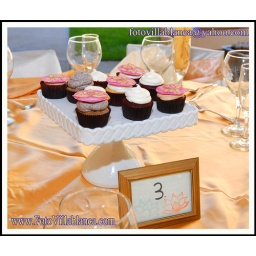
san jose sunnyvale alviso milpitas campbell fremont california wedding cup cake by sweet tooth